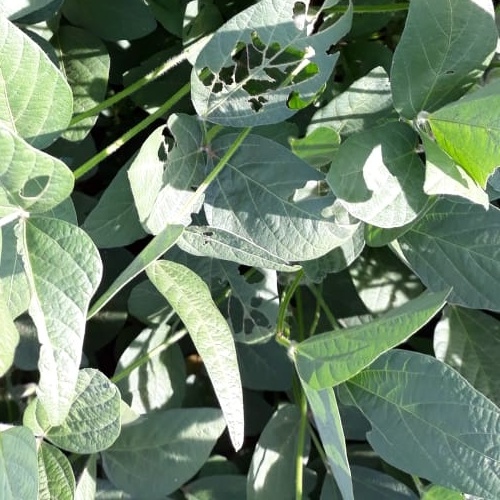
Label: Caterpillar